Glucose oxidase

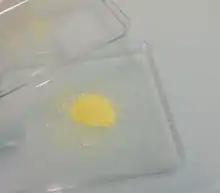
Glucose oxidase enzyme powder from "Aspergillus niger".

GOx is a dimeric protein, the 3D structure of which has been elucidated. The active site where glucose binds is in a deep pocket. The enzyme, like many proteins that act outside of cells, is covered with carbohydrate chains. GOx is a glucose oxidising enzyme with a molecular weight of 160 kDa. It is a dimeric glycoprotein consisting of two subunits each weighing 80 kDa. Flavinadenine dinucleotide (FAD) in the active site is buried approximately 1.5 nm inside the protein shell and acts as the initial electron acceptor.